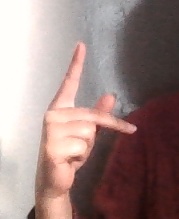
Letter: dha